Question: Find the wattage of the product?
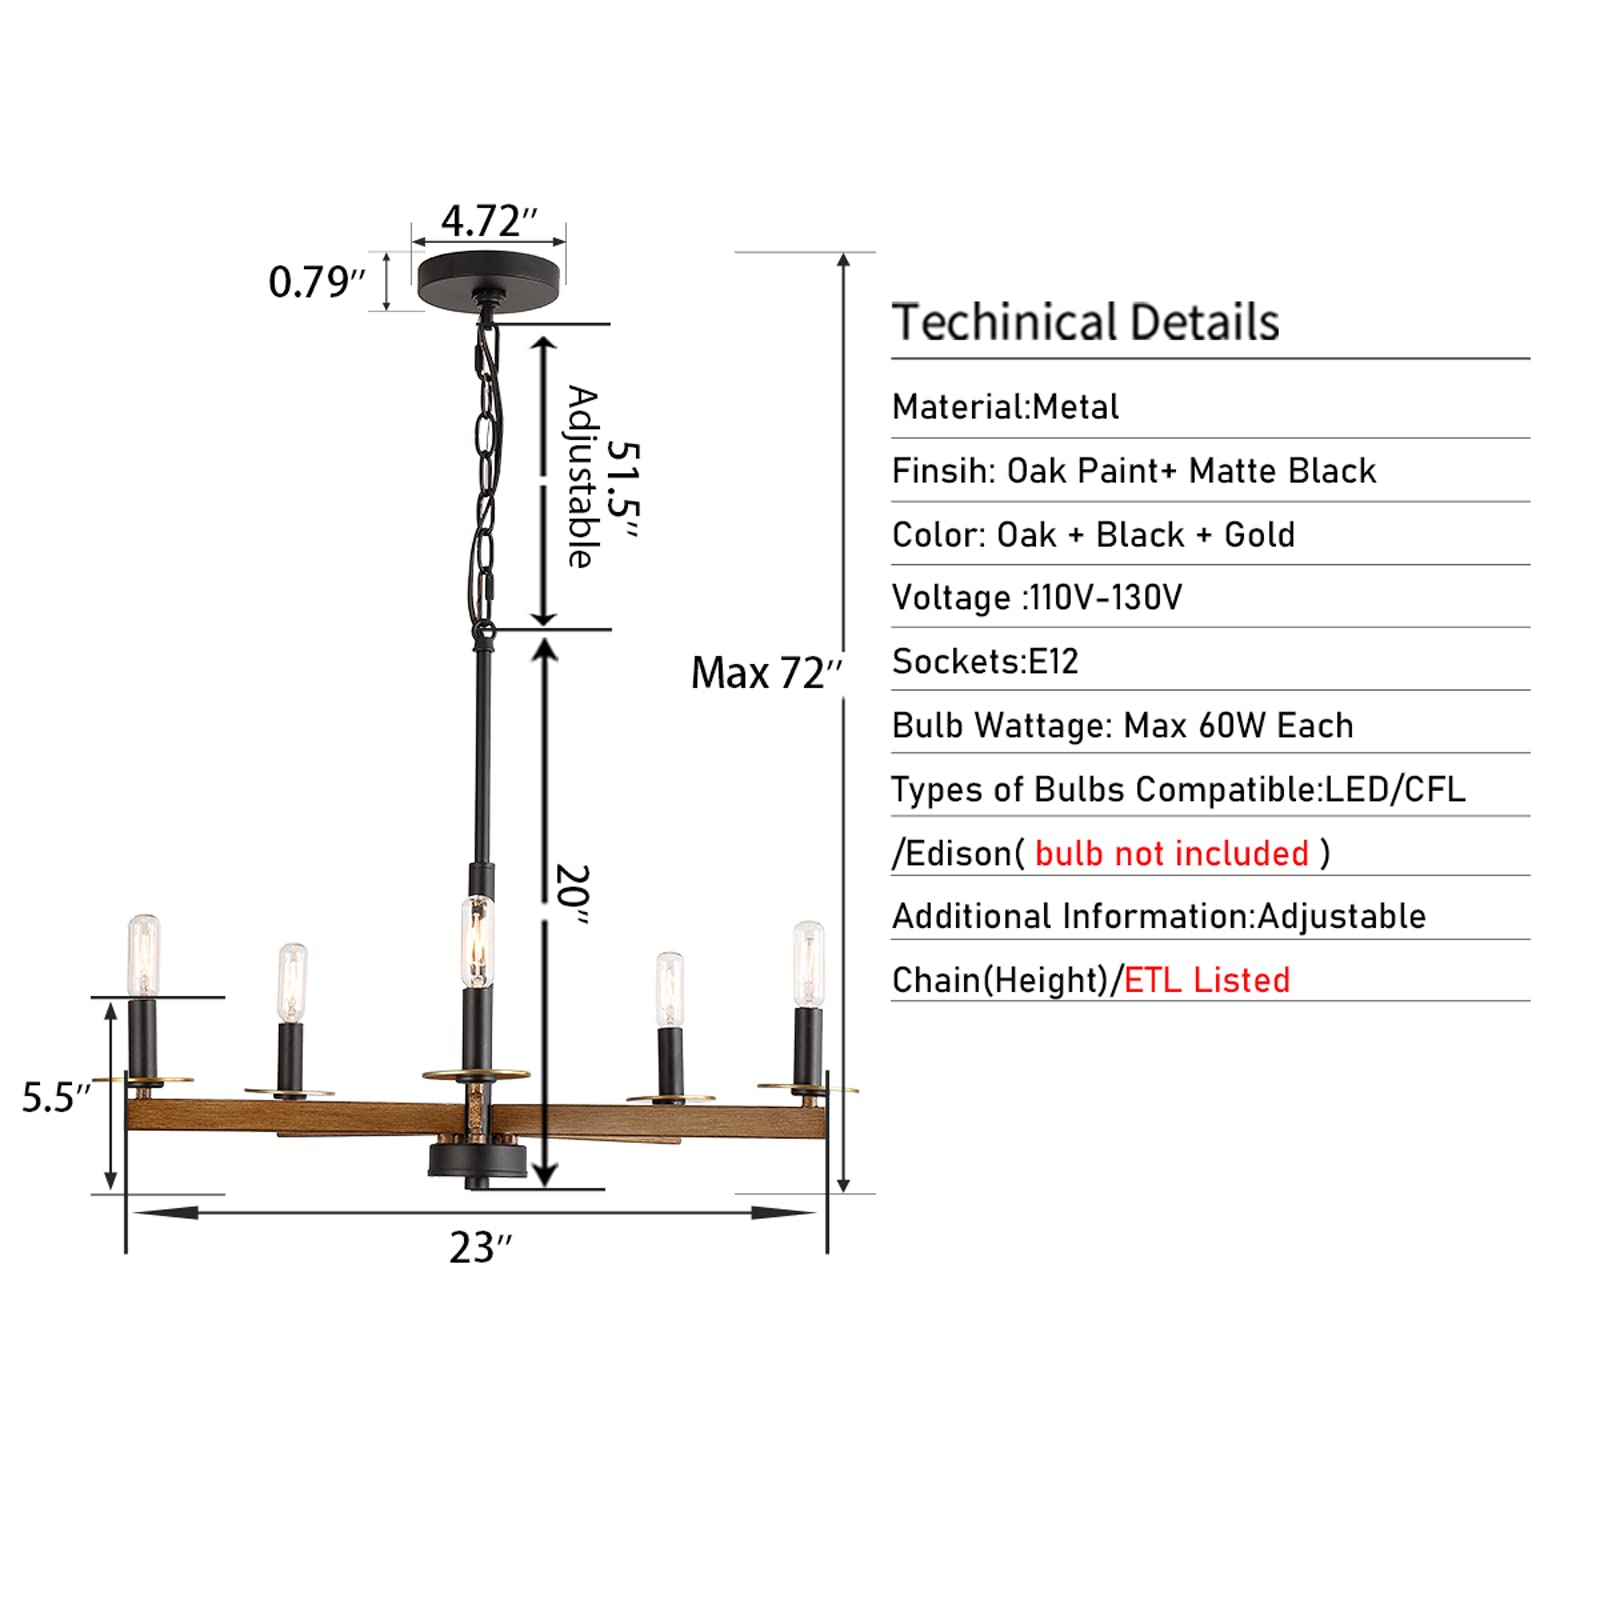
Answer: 60.0 watt